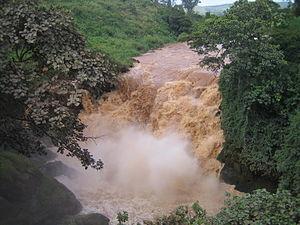
Le district de Kirehe se trouve dans la Province de l'Est du Rwanda, à la frontière tanzanienne.
La liste de chutes d'eau présentée ci-dessous est un échantillon, classé par continent puis par pays ou État, de chutes d'eau naturelles, ayant acquis une relative notoriété du fait de leur fréquentation et/ou de leurs particularités : dimensions, concrétionnement, aménagements humains, art mobilier, pratiques rituelles, etc.
Les chutes Rusumo sont des chutes d'eau situées en Afrique centrale.